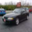
Label: automobile